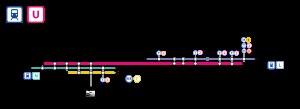
La ligne U du Transilien, également dénommée La Défense – La Verrière ou plus souvent simplement ligne U, est une liaison tangentielle de train de banlieue qui dessert l'ouest francilien au départ de La Défense. Elle relie le quartier d'affaires de La Défense à la gare de La Verrière, dans le sud-ouest francilien. C'est la seule ligne de trains de banlieue du réseau Transilien qui n'a pas son origine dans une grande gare parisienne.